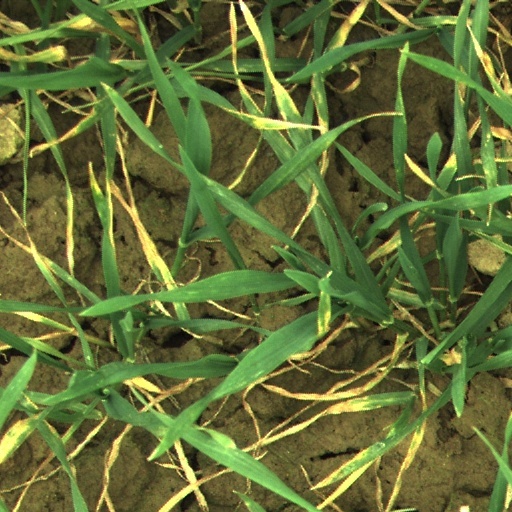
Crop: wheat